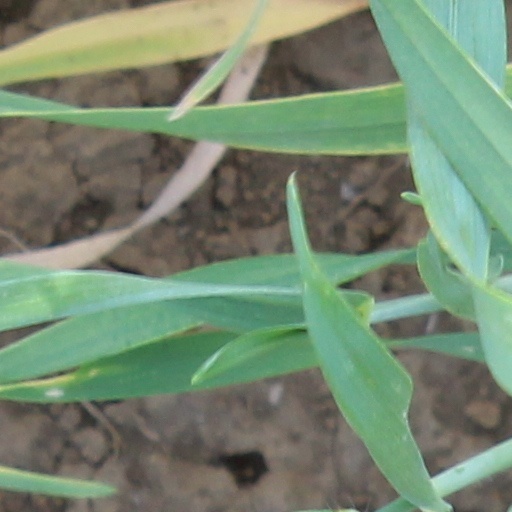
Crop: wheat